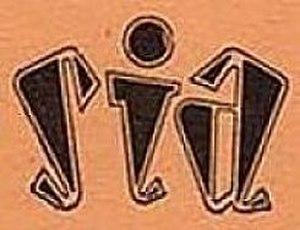
Solidarité Internationale Antifasciste (SIA) est fondée en Espagne, le 27 mai 1937, par la Confédération nationale du travail (CNT) avec les autres organisations libertaires, la Fédération anarchiste ibérique (FAI) et la Fédération ibérique des jeunesses libertaires (FIJL).
L'anarchisme en Belgique concerne l'histoire du mouvement libertaire belge.
Solidarité internationale antifasciste, en espagnol Solidaridad Internacional Antifascista, est fondée en Espagne, le 27 mai 1937, par la Confédération nationale du travail avec les autres organisations libertaires, la Fédération anarchiste ibérique et la Fédération ibérique des jeunesses libertaires, composantes du Mouvement libertaire.
Jean Roumilhac, né le 2 novembre 1892 à Lavaud-Coutheillas et mort le 27 juillet 1949 à Aix-en-Provence, est un industriel, pacifiste, libertaire et franc-maçon français.